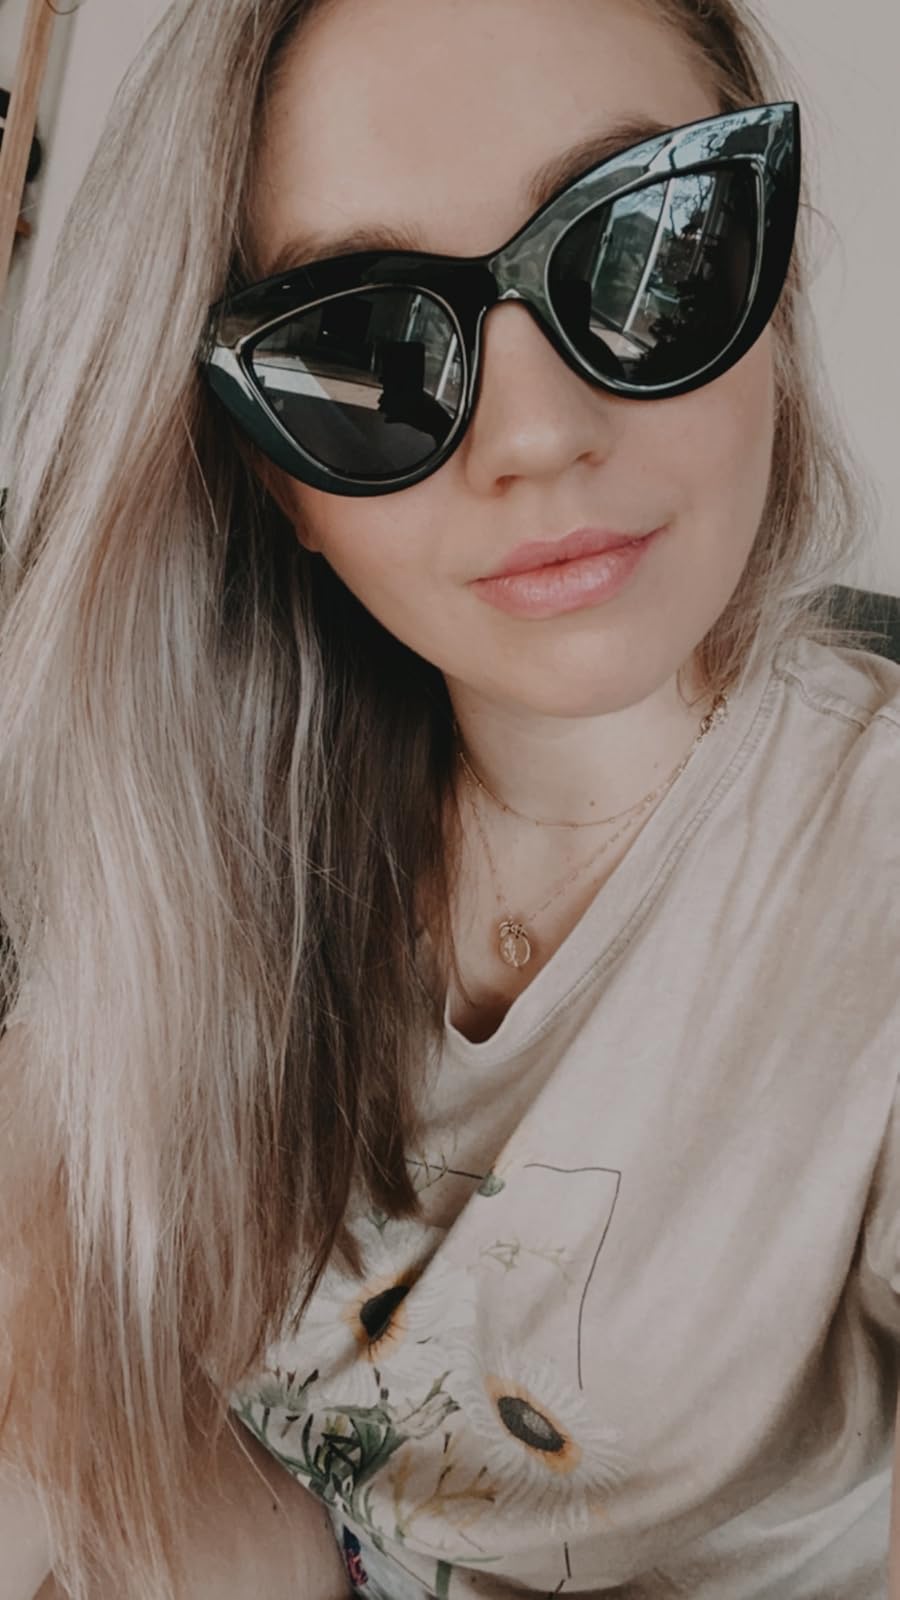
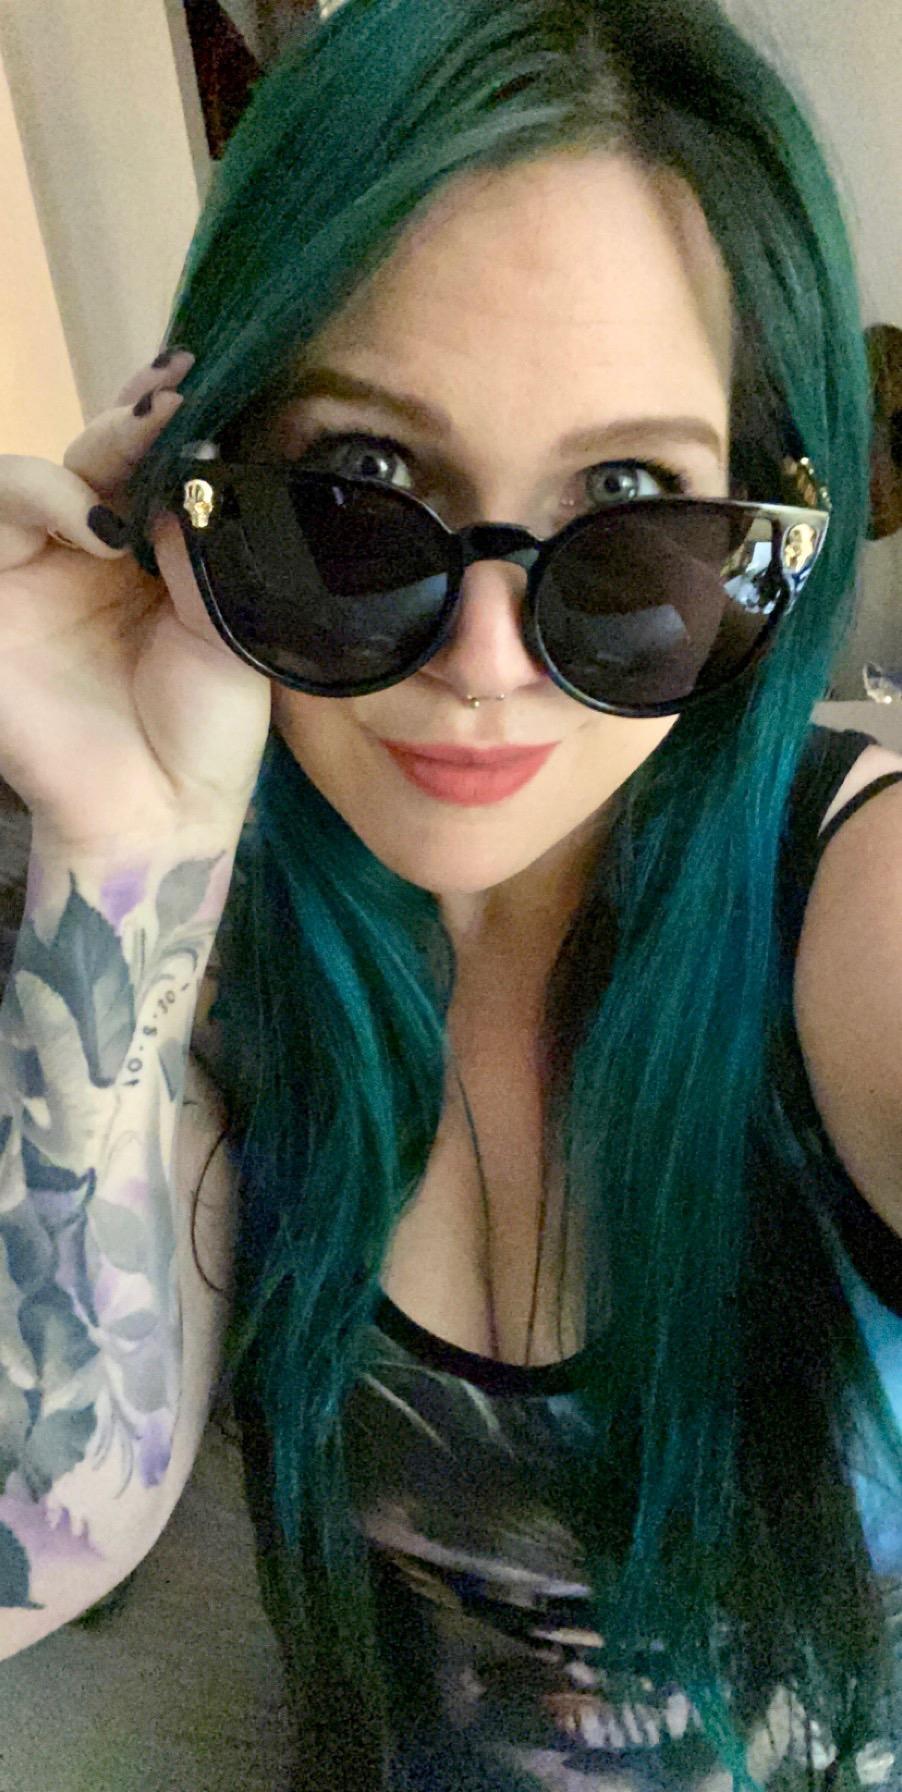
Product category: accessories_sunglasses
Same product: no